Rings of Uranus

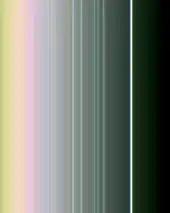
An enhanced-color schematic of the inner rings derived from "Voyager 2" images

An outstanding problem concerning the physics governing the narrow Uranian rings is their confinement. Without some mechanism to hold their particles together, the rings would quickly spread out radially. The lifetime of the Uranian rings without such a mechanism cannot be more than 1 million years. The most widely cited model for such confinement, proposed initially by Goldreich and Tremaine, is that a pair of nearby moons, outer and inner shepherds, interact gravitationally with a ring and act like sinks and donors, respectively, for excessive and insufficient angular momentum (or equivalently, energy). The shepherds thus keep ring particles in place, but gradually move away from the ring themselves. To be effective, the masses of the shepherds should exceed the mass of the ring by at least a factor of two to three. This mechanism is known to be at work in the case of the ε ring, where Cordelia and Ophelia serve as shepherds. Cordelia is also the outer shepherd of the δ ring, and Ophelia is the outer shepherd of the γ ring. No moon larger than 10 km is known in the vicinity of other rings. The current distance of Cordelia and Ophelia from the ε ring can be used to estimate the ring's age. The calculations show that the ε ring cannot be older than 600 million years.